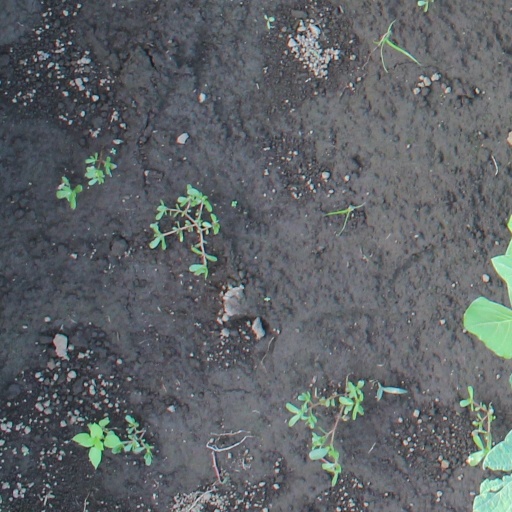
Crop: soybean